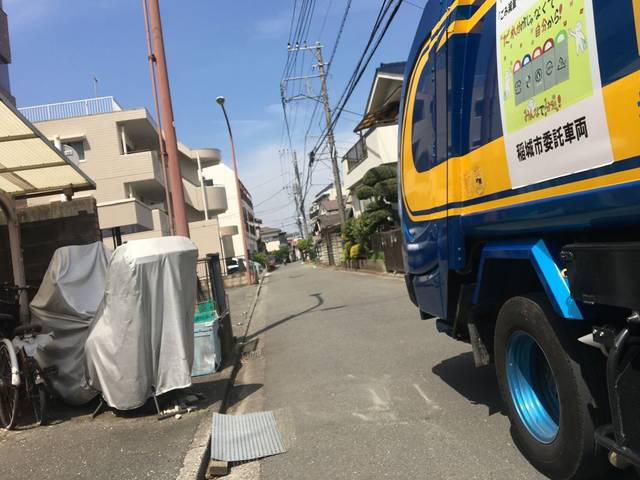
Region: Japan
Coordinates: 35.648, 139.516